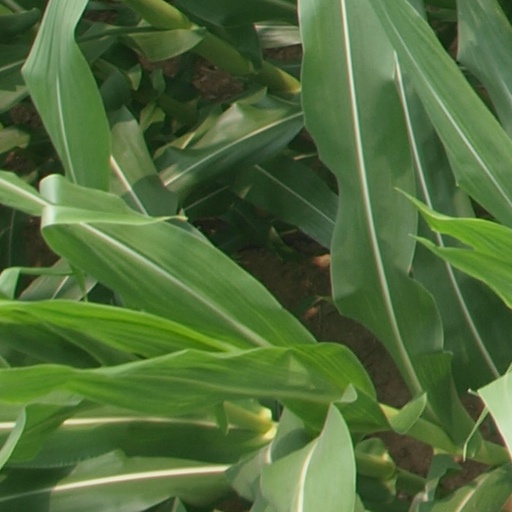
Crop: maize; corn